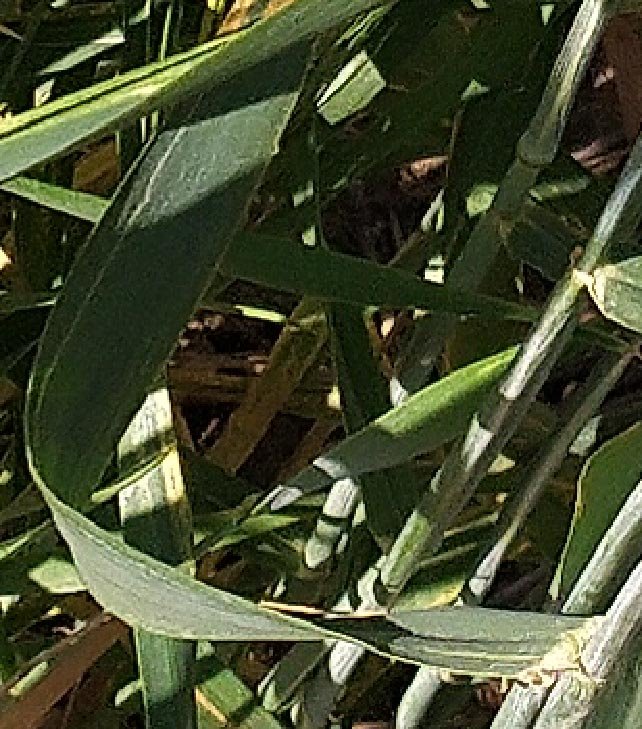
Label: Wheat___Healthy